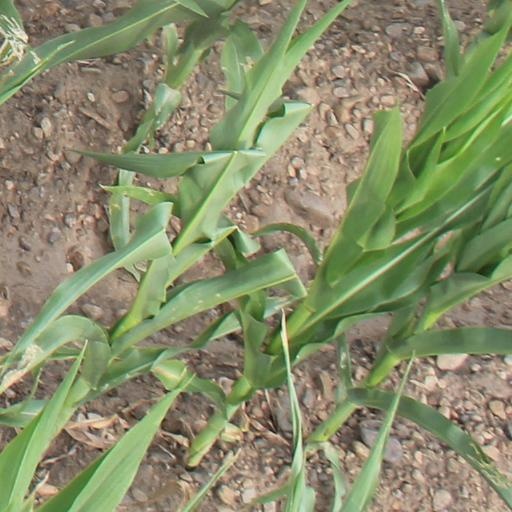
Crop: maize; corn